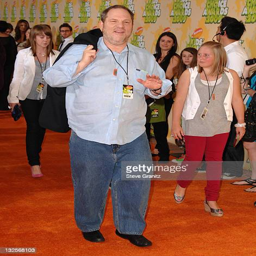
tv producer arrives at awards